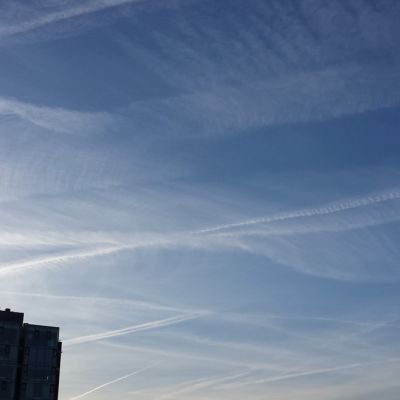
Cloud type: Contrail (Ct)